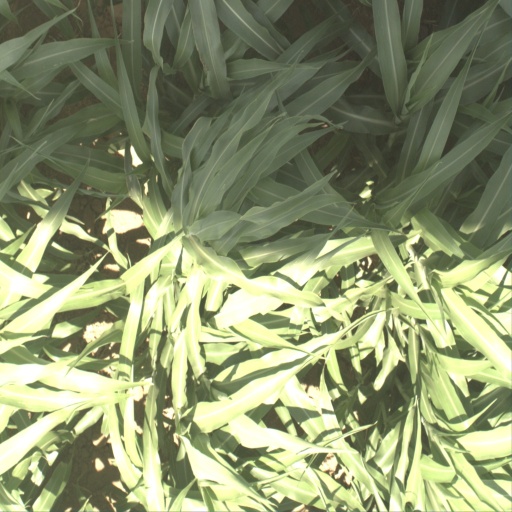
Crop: sorghum